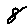
Label: 8